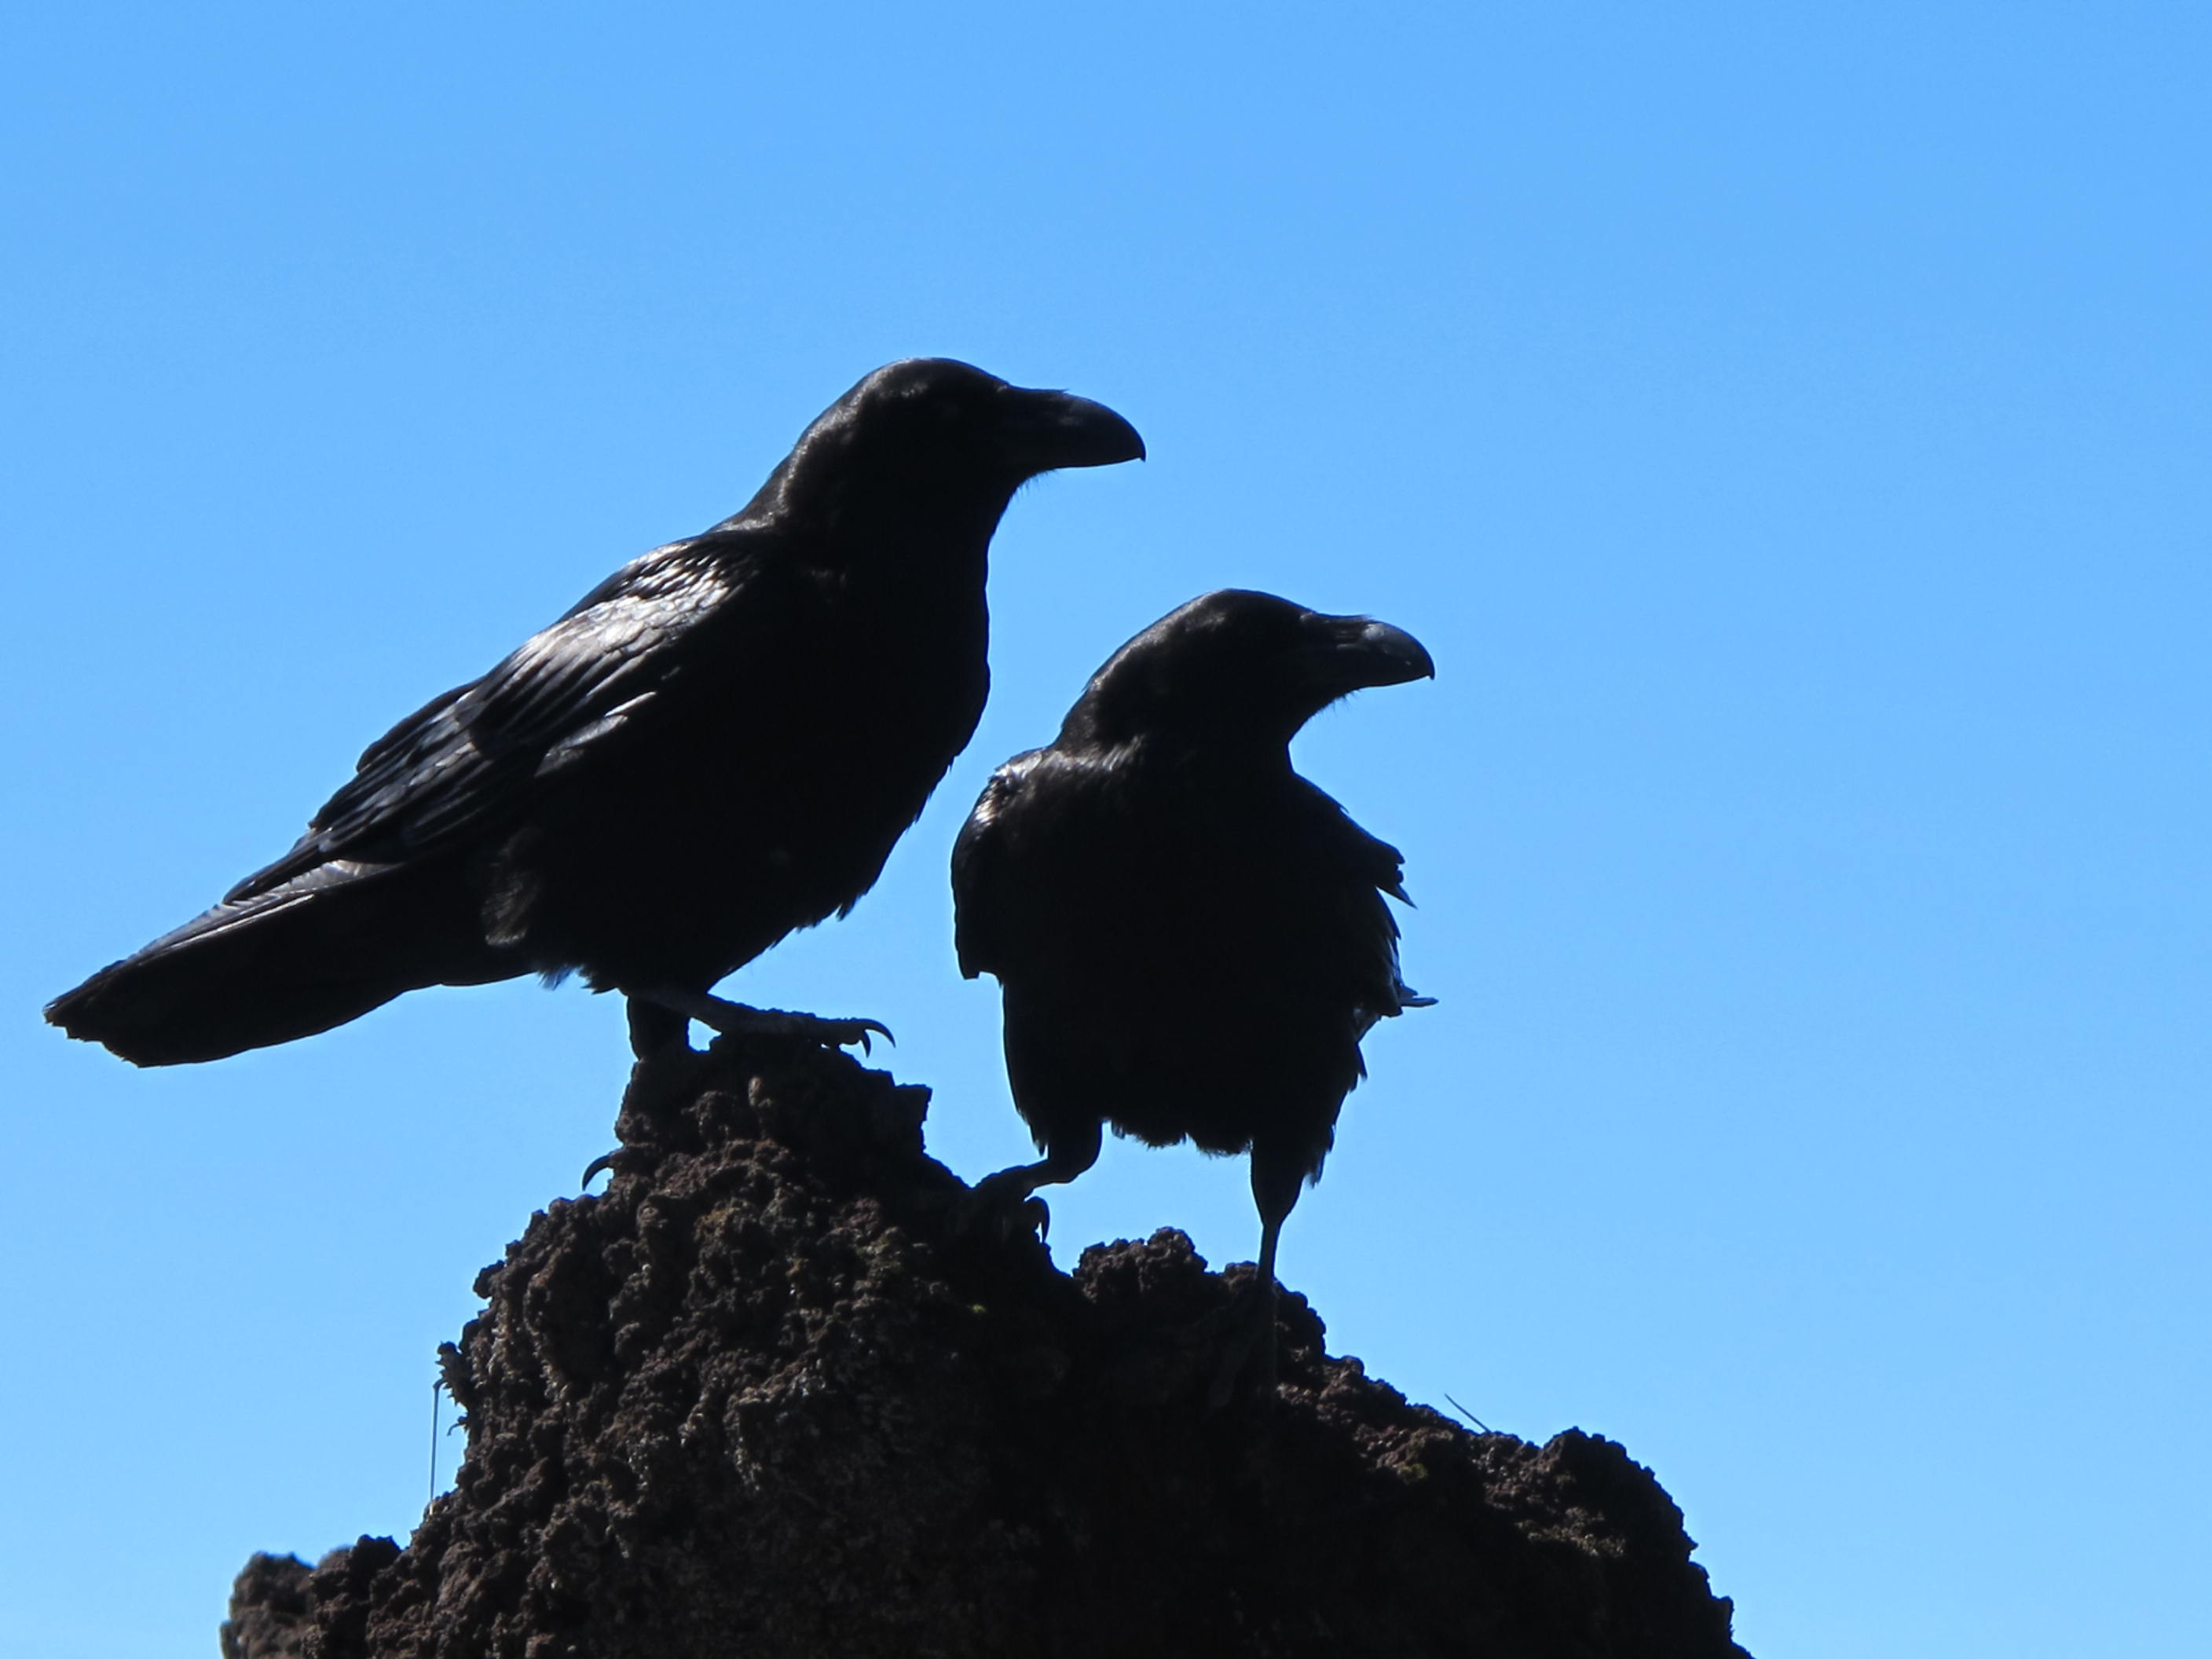
silhouette, bird, wing, beak, black, fauna, crow, birds, rook, vertebrate, raven, american crow, perching bird, crow like bird